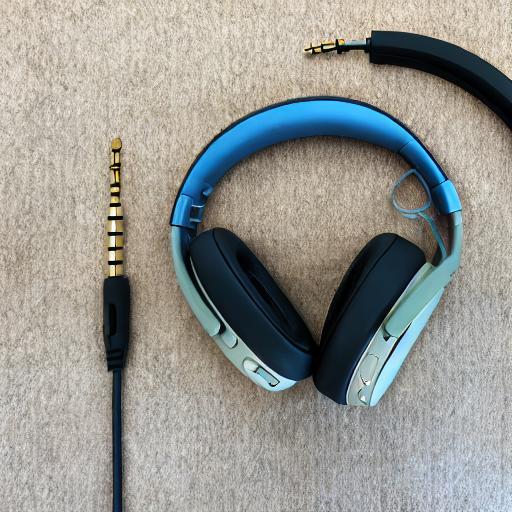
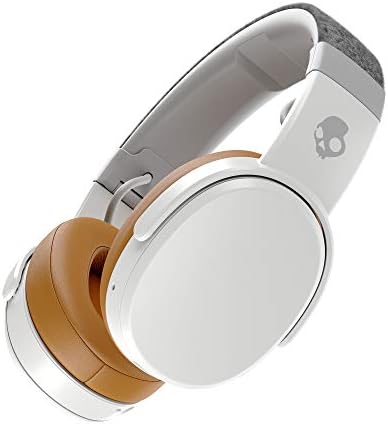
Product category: headphones
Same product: no